Zarifa Aliyeva

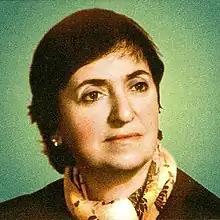

Zarifa Aziz gizi Aliyeva (28 April 1924 – 15 April 1985) was an Azerbaijani ophthalmologist, academician of the National Academy of Sciences of Azerbaijan and professor.